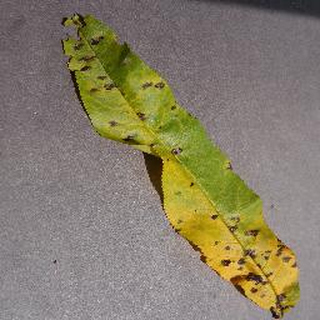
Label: peach_bacterial_spot